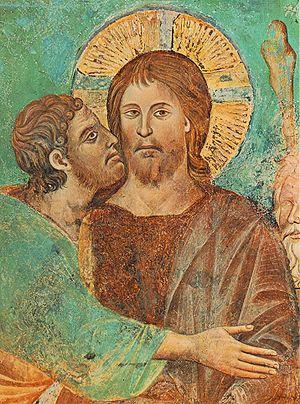
L'expression baiser de Judas a pour origine le baiser de Judas à Jésus-Christ afin de désigner aux soldats l'homme à arrêter, signant sa trahison.